Nara Mughlan

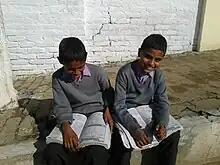
Students of Zamir Community Model School

No high school facilities are available in the village. Therefore, students are forced to look up to the following facilities in the nearby areas: